HaNoar HaOved VeHaLomed

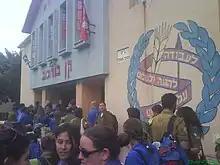
The "Ken" (club) of the HaNoar HaOved VeHaLomed in Givataim in Borochov neighborhood

HaNoar HaOved VeHaLomed consists different branches. Each branch has unique activities but all share the same virtues and ideology.